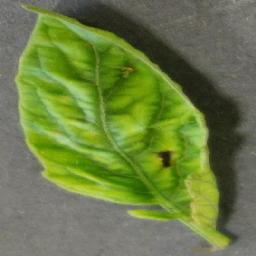
Label: Tomato___Tomato_Yellow_Leaf_Curl_Virus